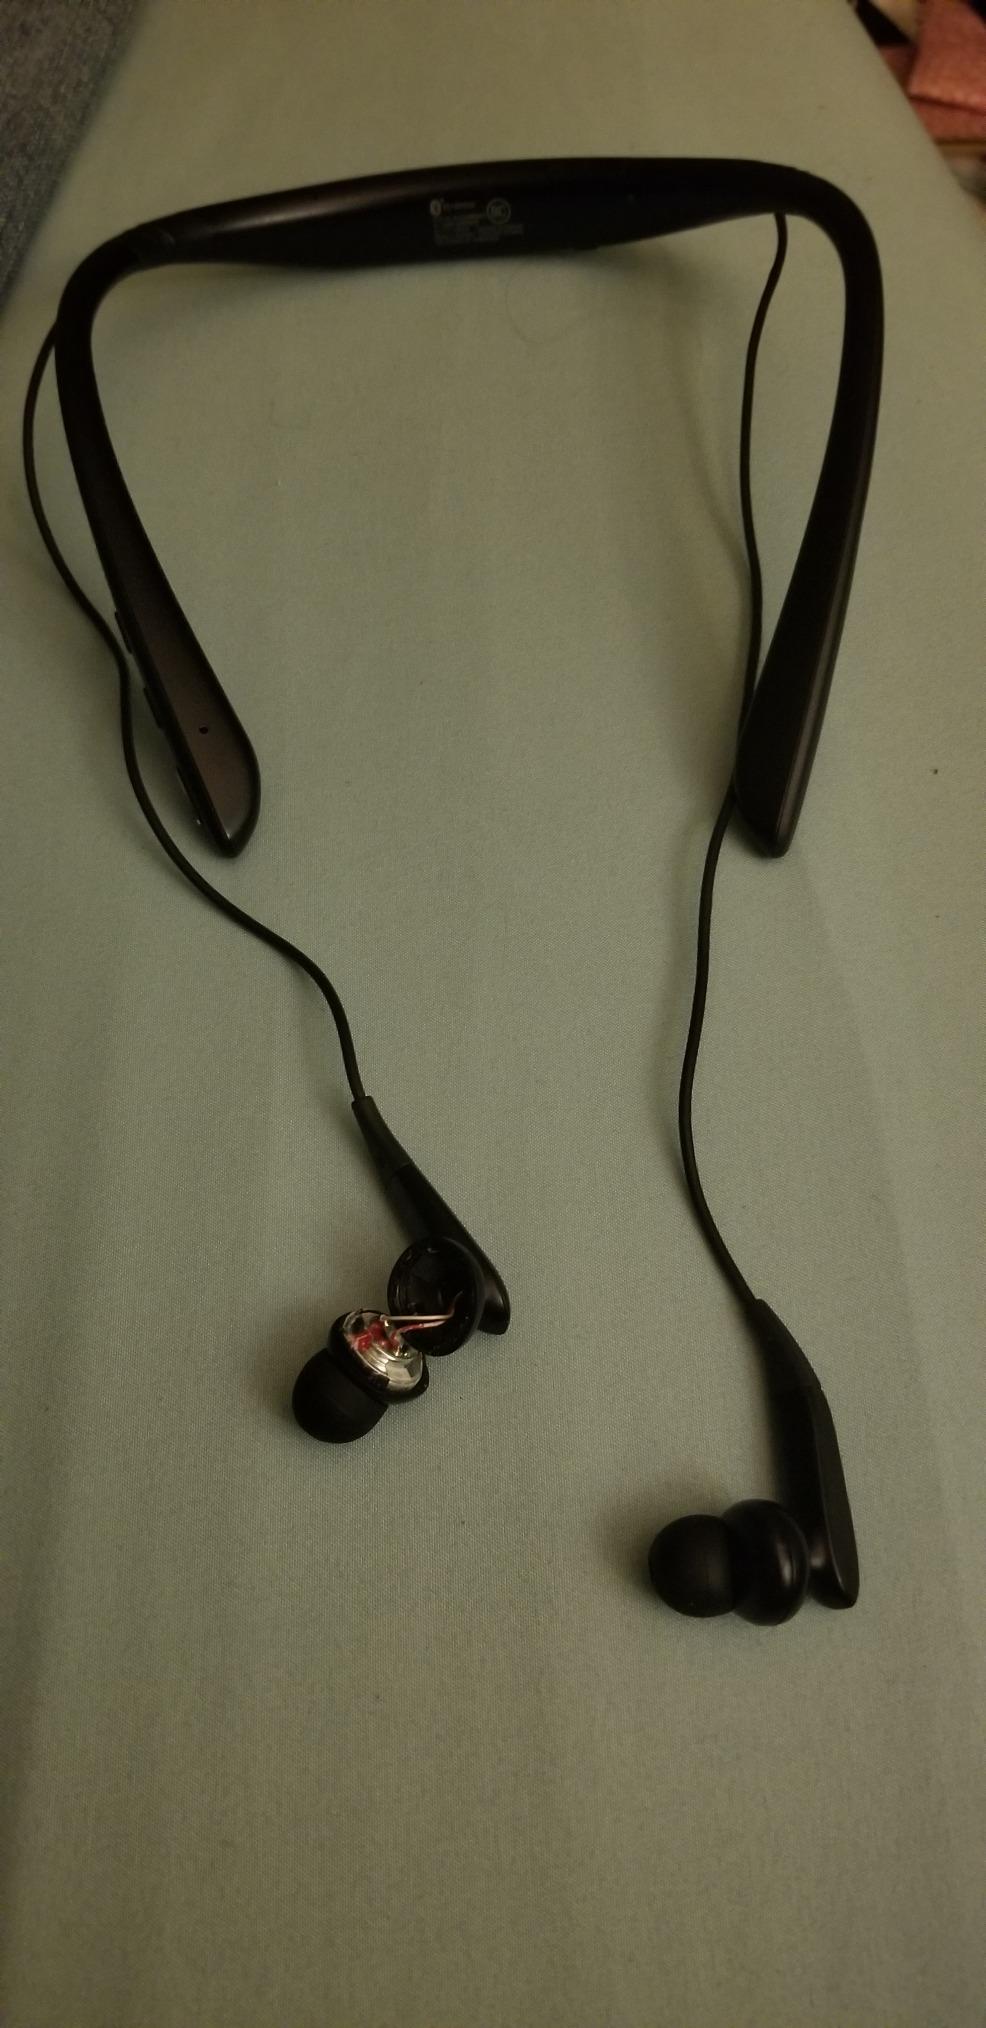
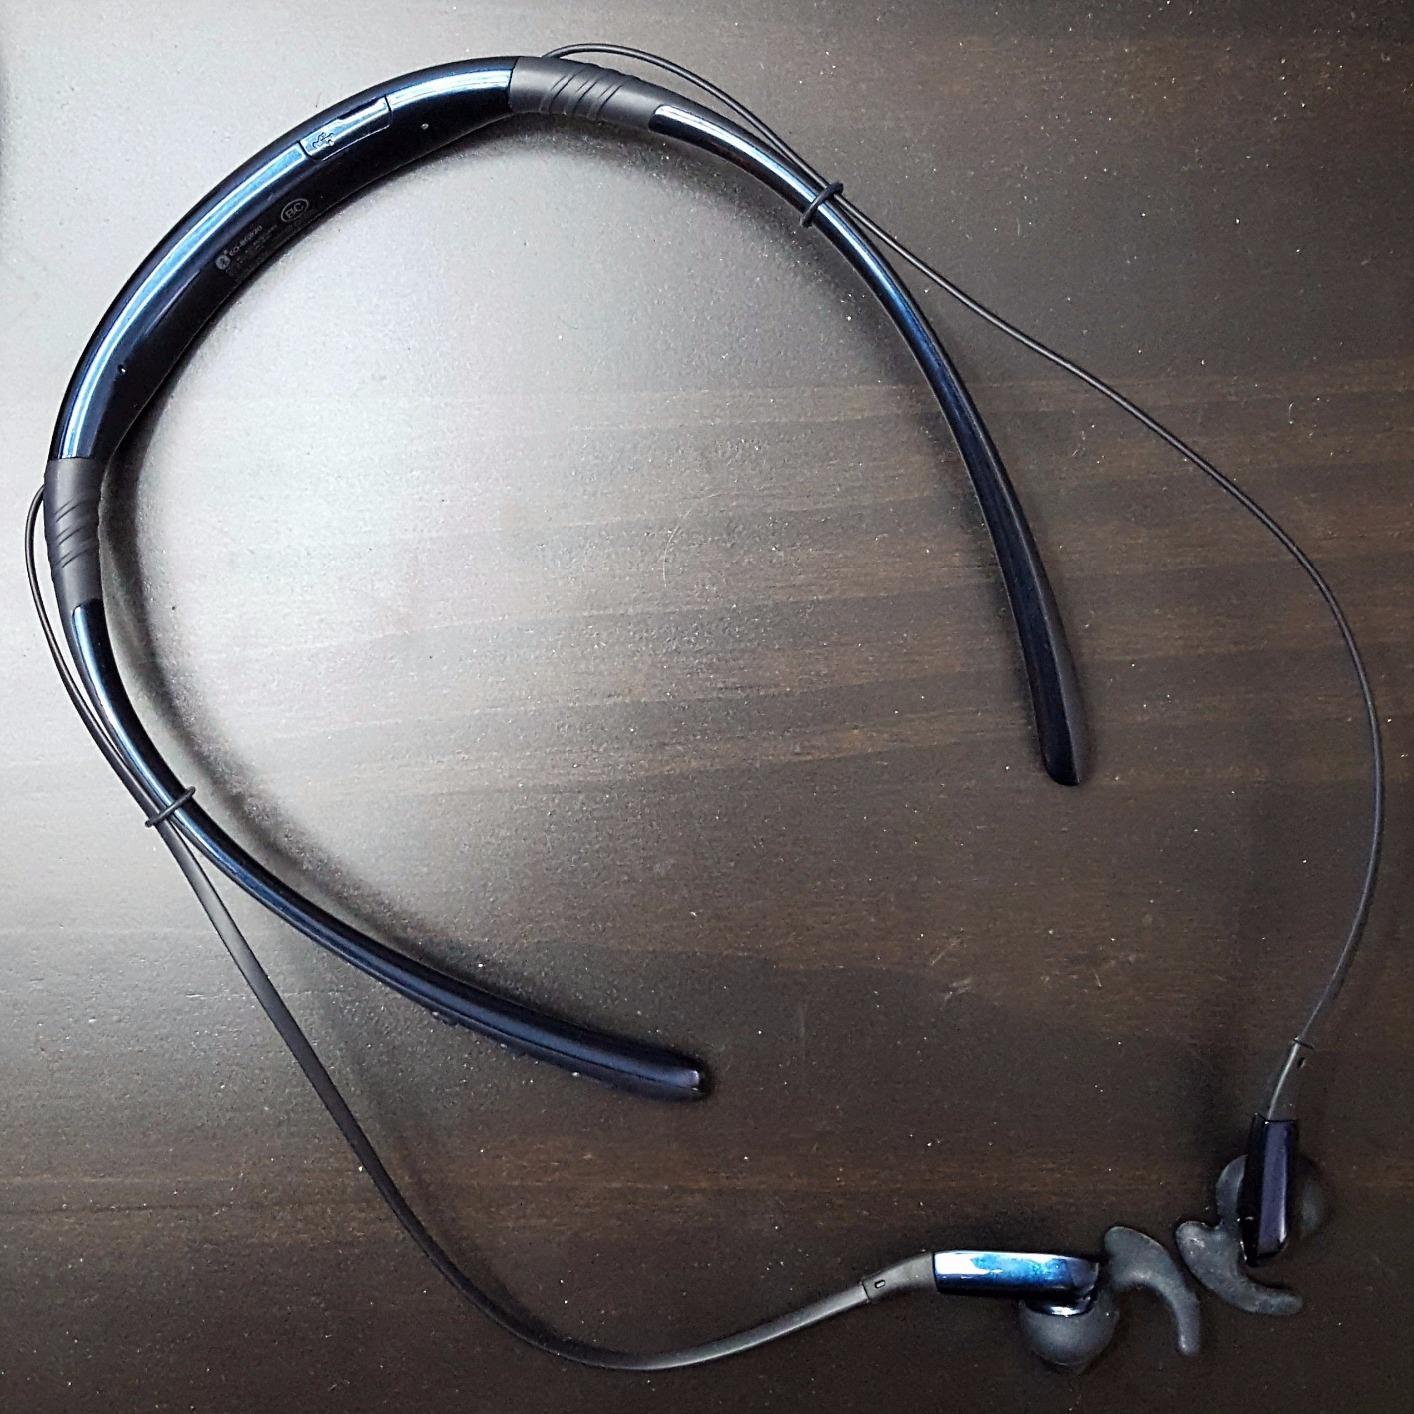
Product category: headphones
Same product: no